Alaji Basalts

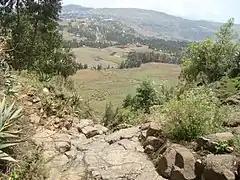
Mt. Gumawta, Tembien highlands

The Alaji (upper) Basalts are the youngest series of the Ethiopian flood basalts. The most recent flows are only 15 million years old.